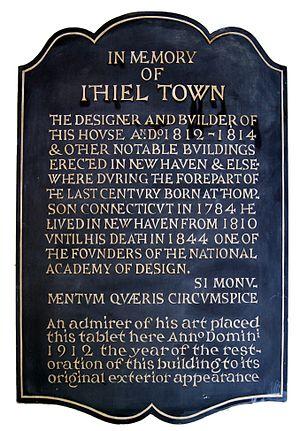
Ithiel Town est un architecte et un ingénieur civil américain né à Thompson, comté de Windham, le 3 octobre 1784, et mort à New Haven, Connecticut le 13 juin 1844.